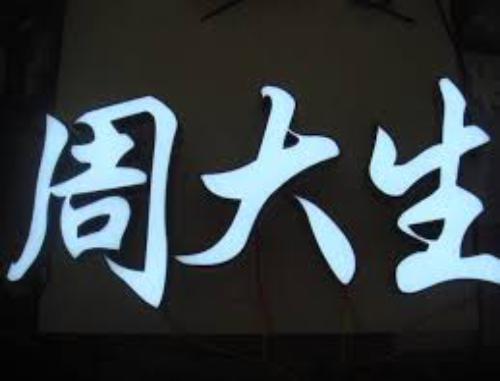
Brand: CHOW TAI SENG-1
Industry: Others